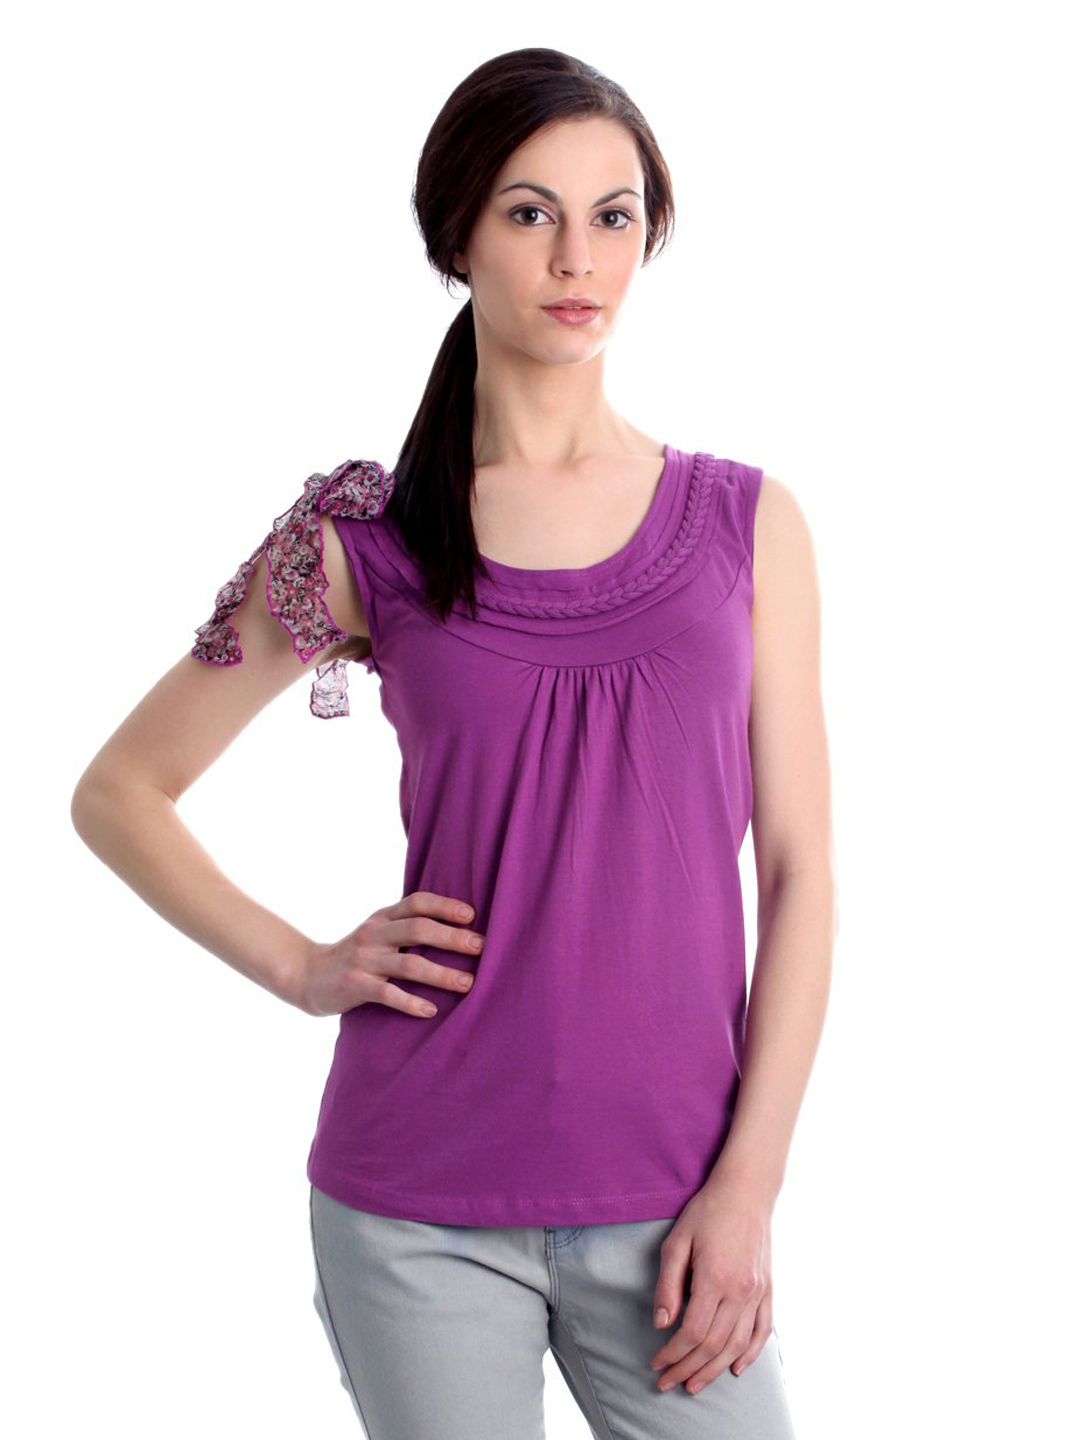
Jealous 21 Women Purple Top
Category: Apparel / Topwear / Tops
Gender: Women
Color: Purple
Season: Summer 2012
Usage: Casual